Armenian Americans

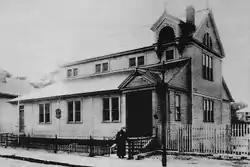
Built in 1891, the Church of Our Savior in Worcester, Massachusetts, was the first Armenian church in the US.

The number of Armenians rose from 20 in 1854 to around 70 by the 1870s. According to official statistics, 14 Armenians immigrated to the United States in 1878. In the late 1870s, small Armenian communities existed in New York City, Providence, Rhode Island, and Worcester, Massachusetts. By the late 1880s, their number reached 1,500. Many of them were young male students of the American Evangelical Missions spread throughout the Ottoman Empire. About 40% came from the Province of Kharpert. Before 1899, immigrants were not classified by ethnicity, but rather by country of birth, obscuring the ethnic origins of many Armenians. After 1869, however, Armenians from the eastern regions of the Ottoman Empire were registered as "Armenian" in American records. The number of Armenians who migrated to the United States from 1820 to 1898 is estimated to be around 4,000.